Manot Cave

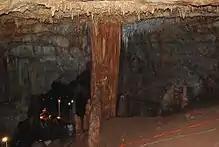
Manot Cave: Stalactites and stalagmites form a column

Manot Cave is situated in Western Galilee, about 10 km north of HaYonim Cave and 50 km northeast of Mt. Carmel. It was discovered accidentally during construction work in 2008 when a bulldozer struck open its roof. Experts from the Cave Research Unit of Hebrew University of Jerusalem immediately made the initial survey. Important finds were stone tools, charcoal pieces, and human remains. The tools consisted of a Levallois point, burins, bladelets, overpassed blades, and Aurignacian tools such as nosed and carinated endscrapers. There were also remains of "fallow deer, red deer, mountain gazelle, horse, aurochs, hyena, and bear". The major find was an almost complete human skull. The finds were reported to the Israel Antiquities Authority (IAA), which granted another survey. Ofer Marder and H. Khalaily made the survey and found that it was a rich archaeological site. Recognising its importance, the IAA granted a full-scale excavation in 2010. For three weeks the site was excavated by a collaboration of archaeologists from Hebrew University of Jerusalem, Tel Aviv University, Geological Survey of Israel, Zinman Institute of Archaeology of University of Haifa, Kimmel Center for Archaeological Sciences of Weizmann Institute of Science, and the Department of Archaeology of Boston University.